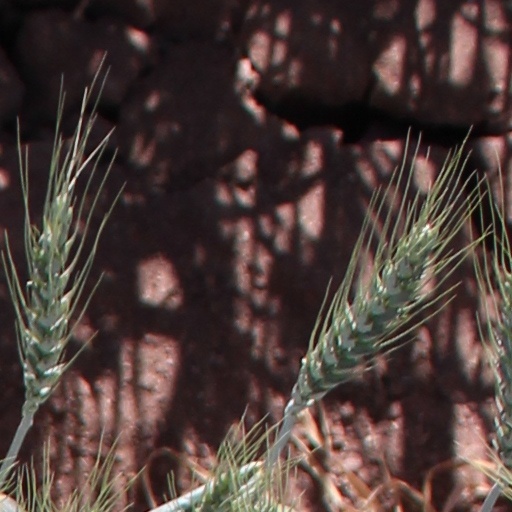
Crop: wheat